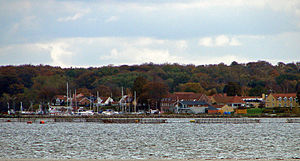
Snaptun
Snaptun ved Horsens Fjord set fra Alrø
Snaptun er en lille havneby i Østjylland med 465 indbyggere, beliggende i Glud Sogn. Byen ligger i Hedensted Kommune og hører til Region Midtjylland. Fra Snaptun er der færgeforbindelse til Hjarnø og Endelave.